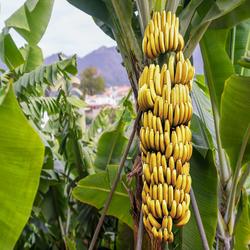
Label: Banana